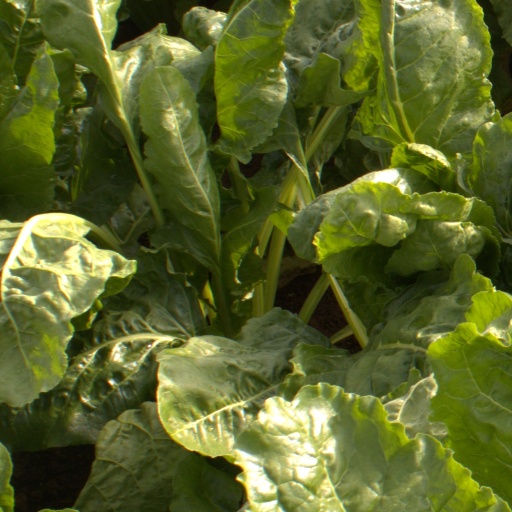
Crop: sugar beet